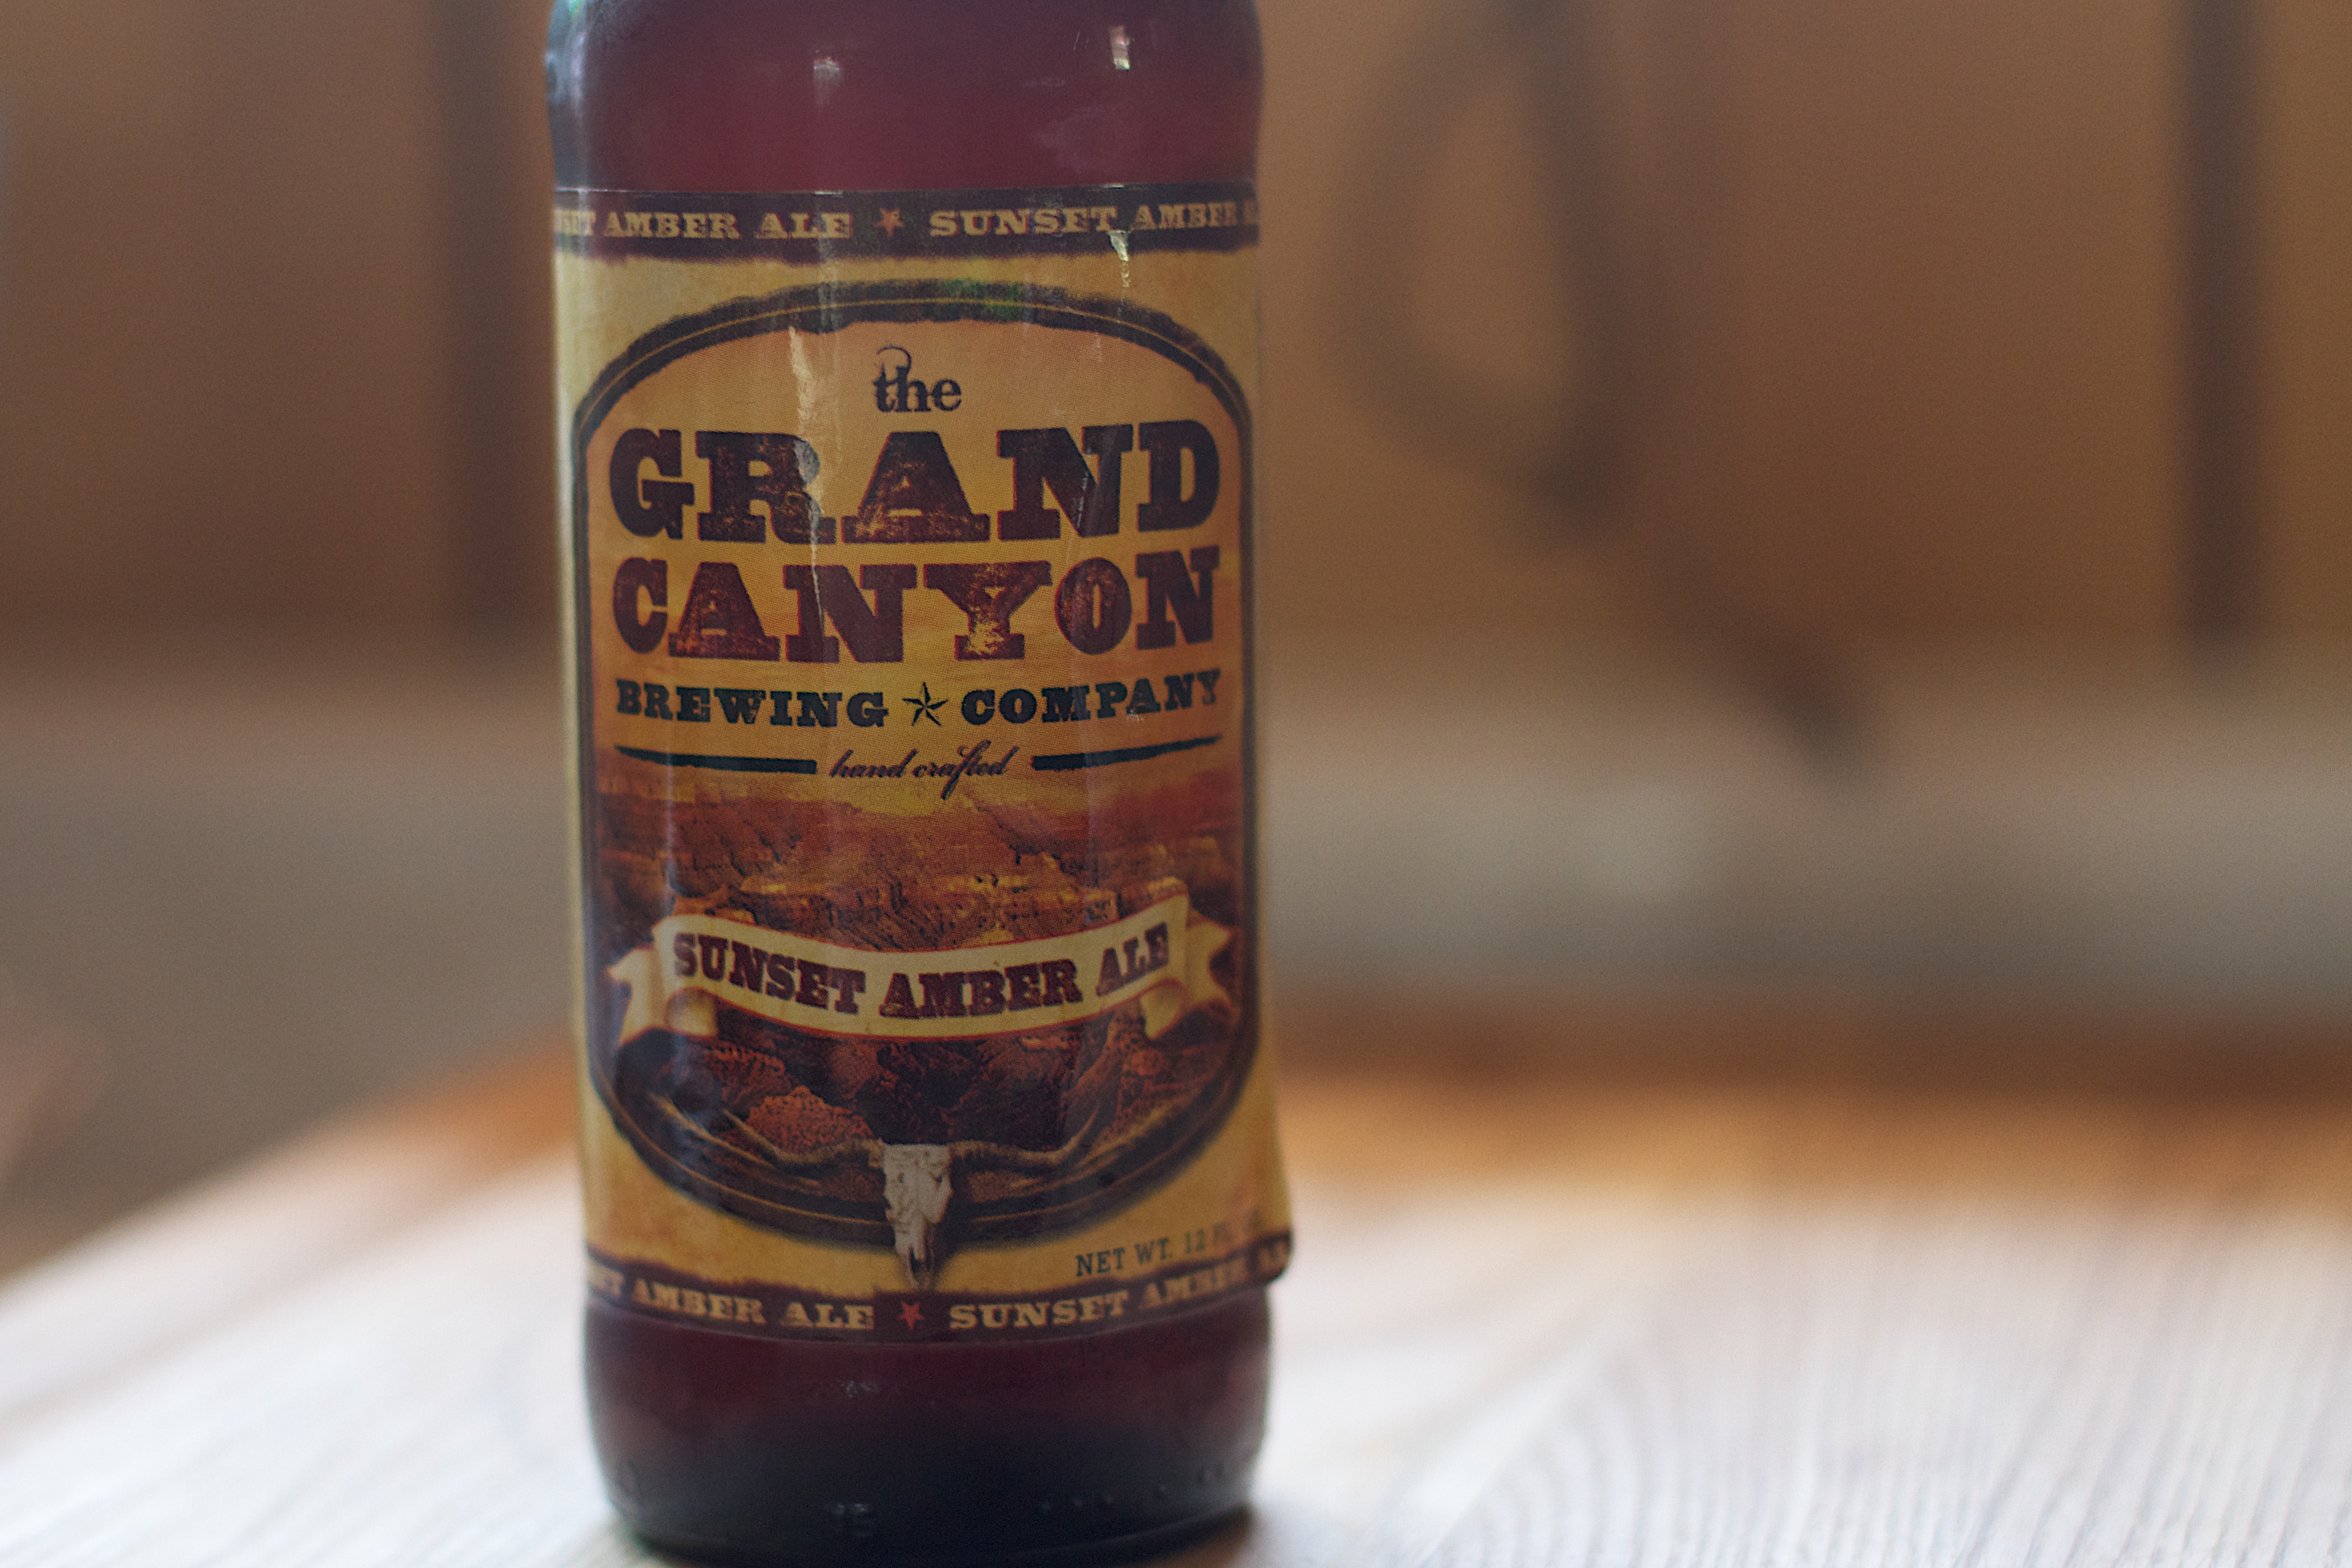
drink, bottle, beer, lager, beer bottle, whisky, liqueur, stout, ale, alcoholic beverage, distilled beverage, pint us